John Shields (explorer)

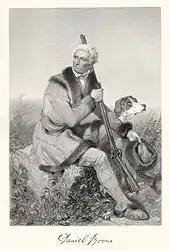
This engraving by Alonzo Chappel (c. 1861) depicts an elderly Boone hunting in Missouri.

In 1799 the famous American pioneer Daniel Boone (1734–1820) moved to what is now St. Charles County, Missouri, where he lived about 50 miles up the Missouri River from St. Louis, Missouri, where the expedition started and finished. "In 1804 Meriwether Lewis and William Clark visited Boone before embarking on their expedition, gathering valuable information about the lands to the west, which Boone had not been able to resist exploring." The Lewis and Clark Expedition passed near Boone's residence on the way up the Missouri River in 1804 and again on the way down the river in 1806. When Shields returned from the expedition to the Oregon Coast he hunted and trapped in Missouri with Daniel Boone. Shields later moved to Harrison County, Indiana, where he hunted and trapped with Squire Boone, a brother of Daniel Boone. Some historians show that John Shields was a "kinsman" of Daniel Boone, but there does not appear to be any evidence they were related.